Norris Cole (Coronation Street)

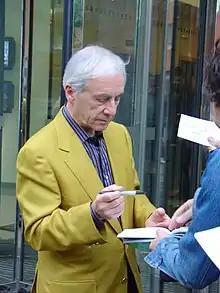
Andrew Sachs ("pictured") was cast in the role of Ramsay Clegg.

On 5 January 2009, it was announced that former "Fawlty Towers" actor Andrew Sachs had been cast in "Coronation Street" to play Norris's half-brother, Ramsay Clegg. Sachs said that he had foreseen playing Ramsay five years before: "Myself and my wife had dreamt up a storyline where I played Norris's brother. We thought it would be great fun if a brother every bit as annoying as Norris turned up and the pair of them wound everyone up." Sachs also said that he nearly turned down the role "because I was too scared. I said to my wife that I didn't think I could do it. Apparently there is very little rehearsal time and I said I wasn't sure I liked the part anyway." Asked by "Digital Spy" "What's it been like working with Andrew Sachs for the past few months?", Malcolm Hebden replied: ""It was suggested two or three years ago that Andrew Sachs wanted to be my brother and because we had a change of perhaps two producers in that time, it just got lost in the hundreds of storylines we have. I was talking to our new producer Kim Crowther and said I thought it was a great shame we'd never picked up the Andrew Sachs stuff and she knew nothing of it. She thought it was a great idea and she made it happen. Andrew was very happy to do it." He also went on to say: "I had met Andrew once before and he expressed how keen he was to do it. We got on terribly well. I think it took him a little while to get used to my sense of humour but he did by the time he left! For me, the storyline kicks in once he's dead - that sounds awful - but I was just being dismissive and blocking Ramsay for the first part of the story. I just didn't want anything to do with him. Then Ramsay goes back to Australia and dies on the aeroplane but the fallout is enormous - not just for Norris, but particularly for Emily. She'd become quite fond of Ramsay. He's a civilised man and quite a charming character, whereas Norris isn't. Therefore, I'm going to be terribly unpopular for a little while until Norris realises that he was wrong."